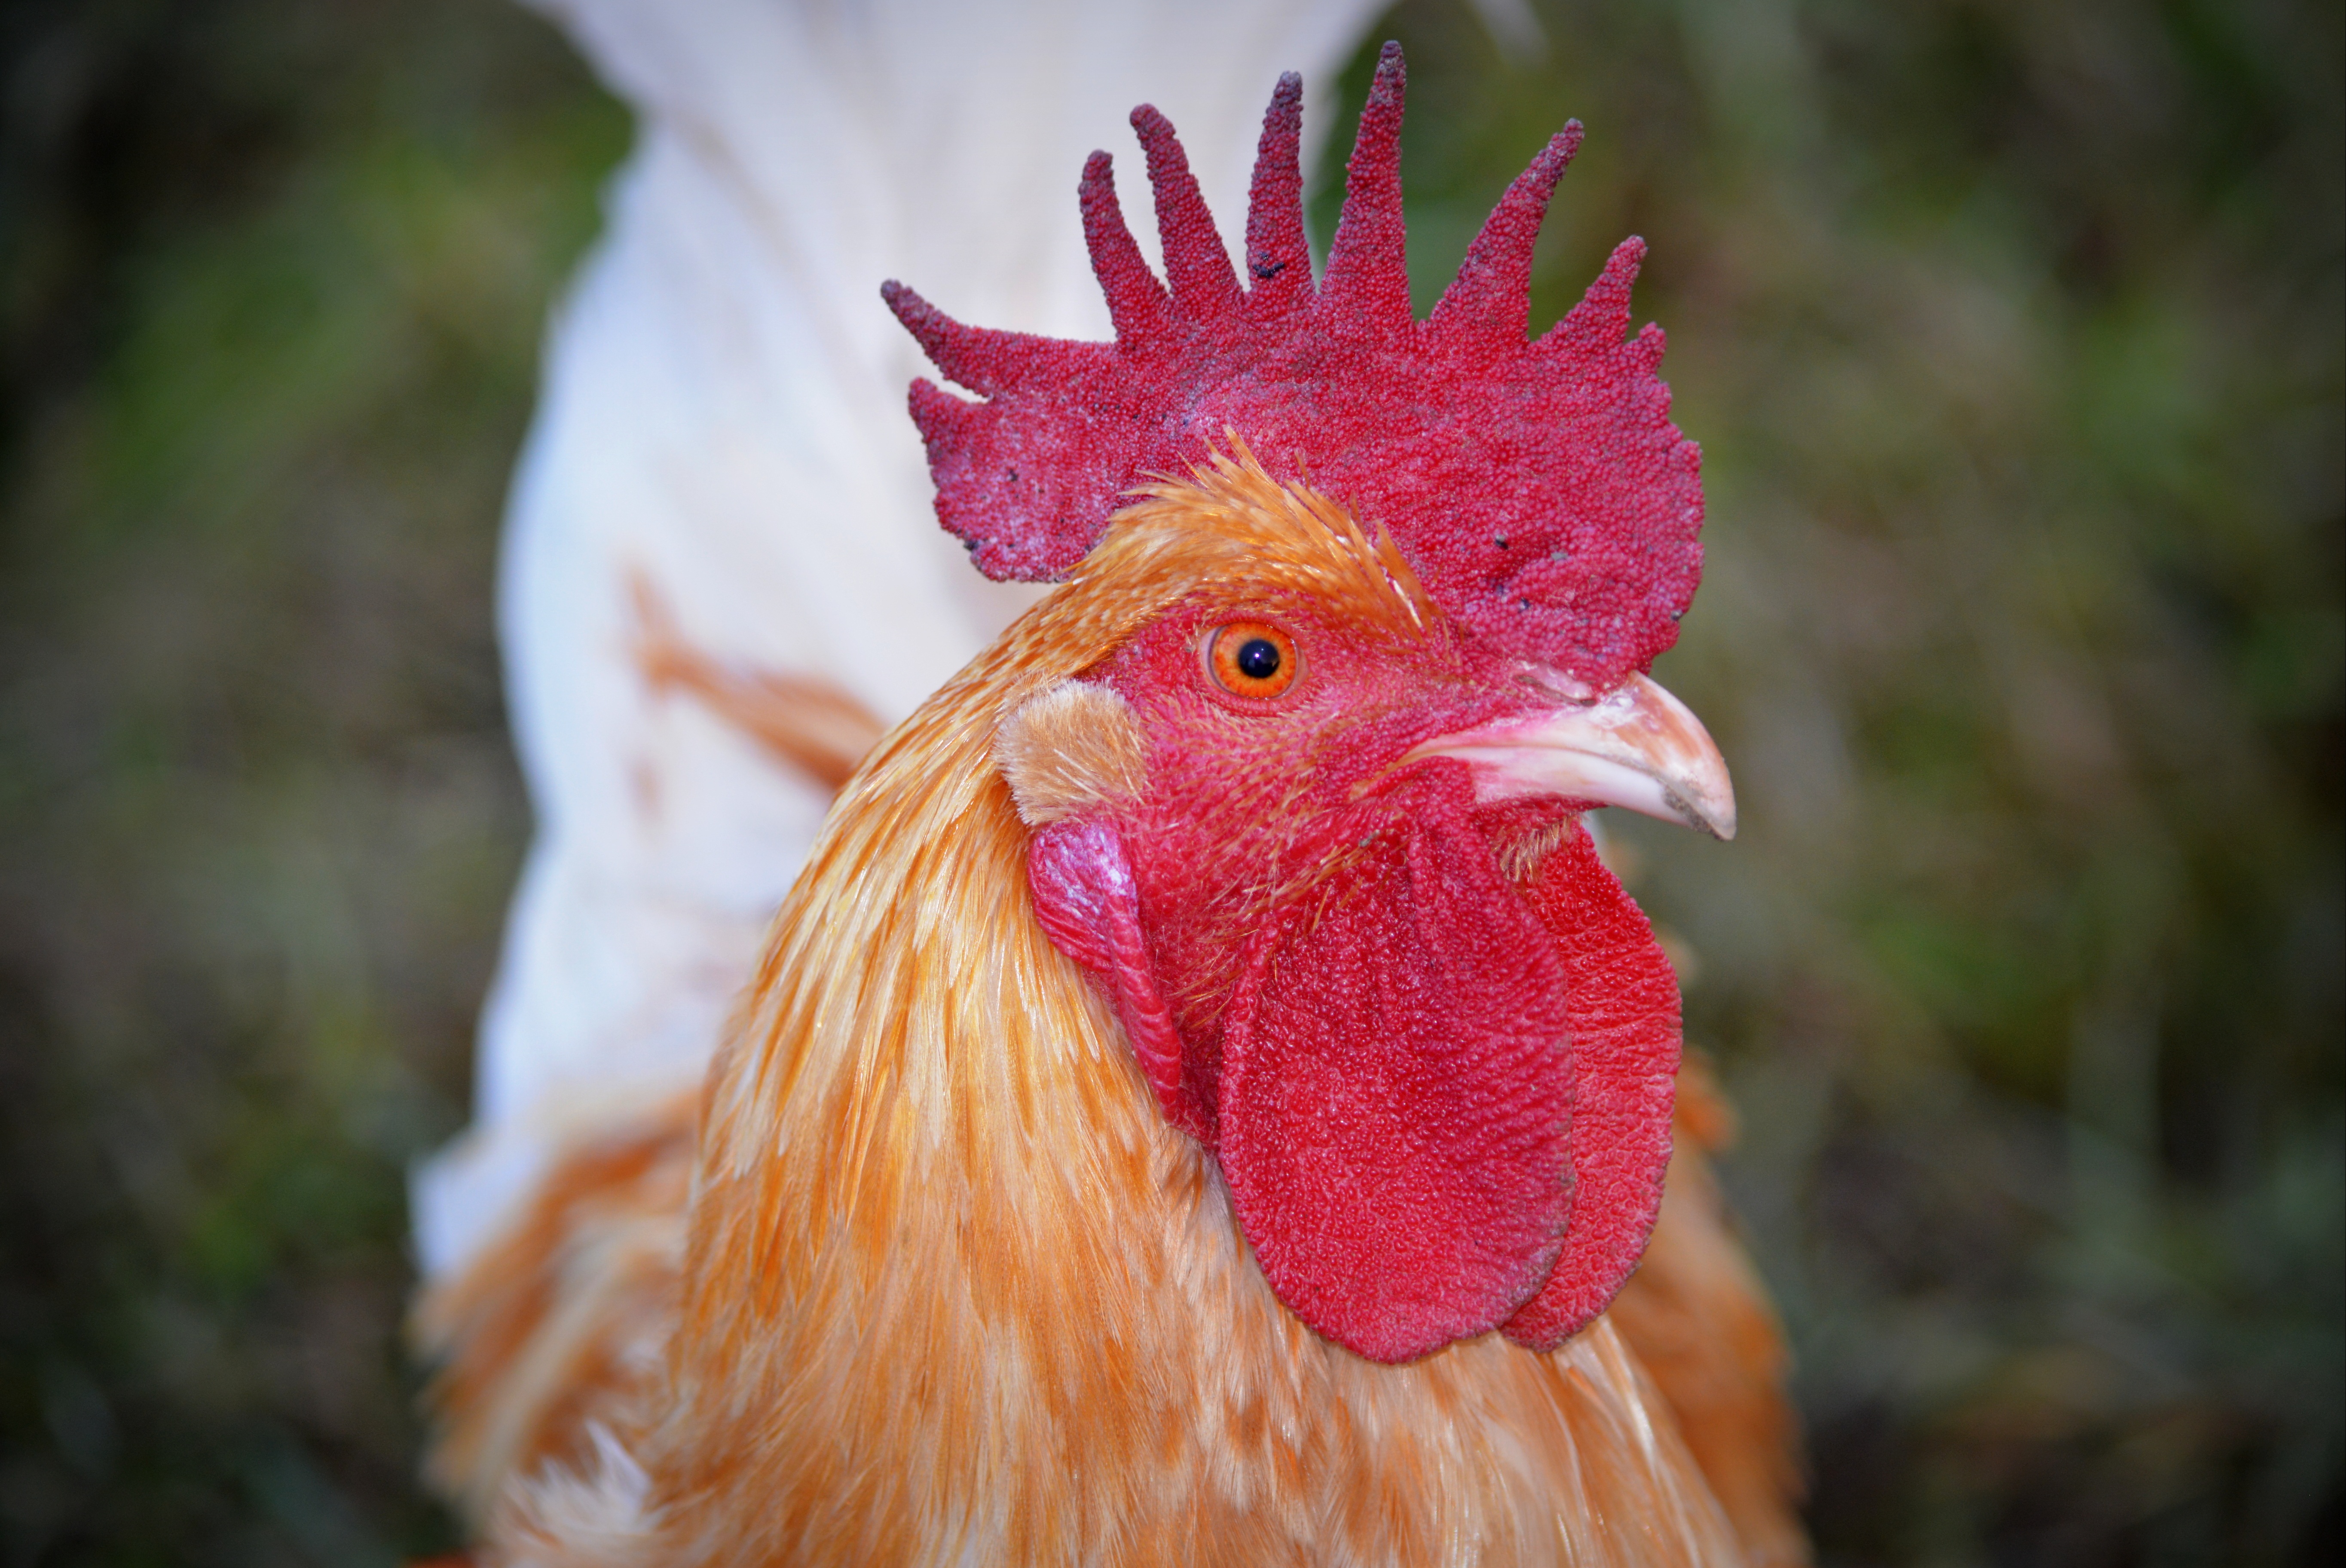
bird, animal, beak, chicken, fowl, fauna, rooster, poultry, close up, galliformes, vertebrate, mohawk, phasianidae, comb, haan